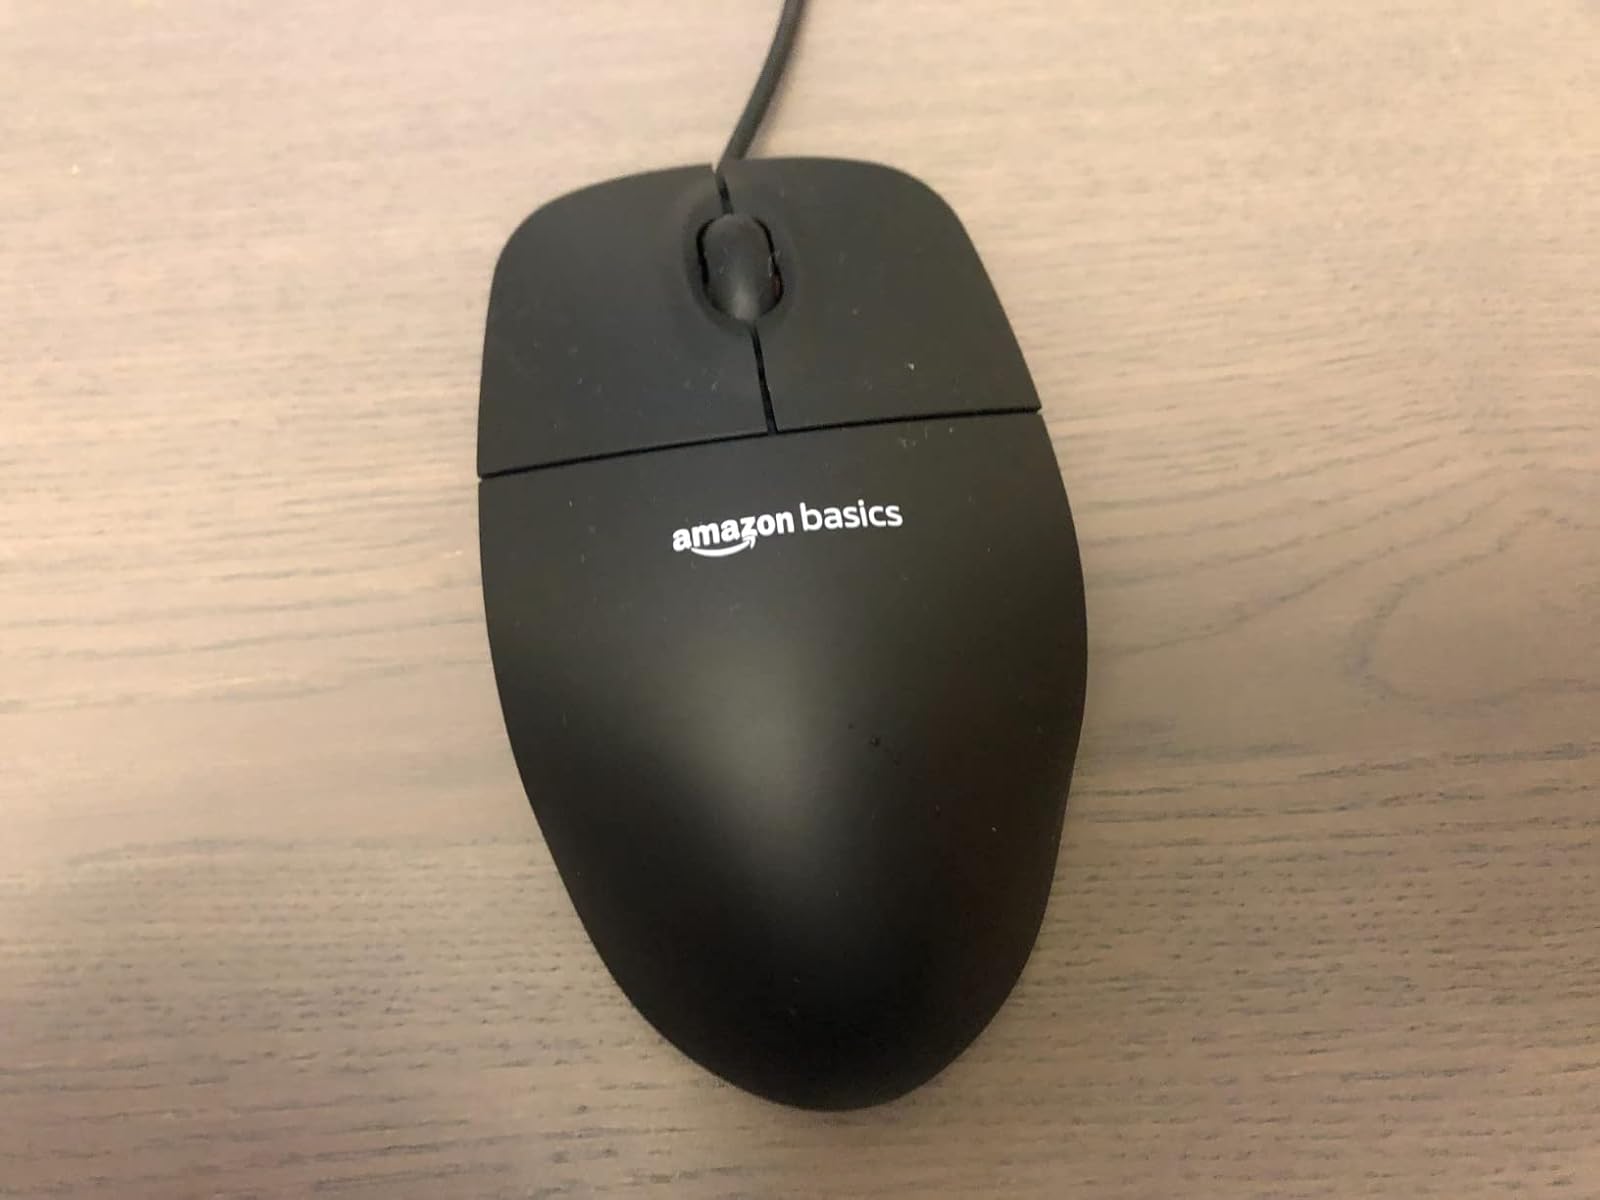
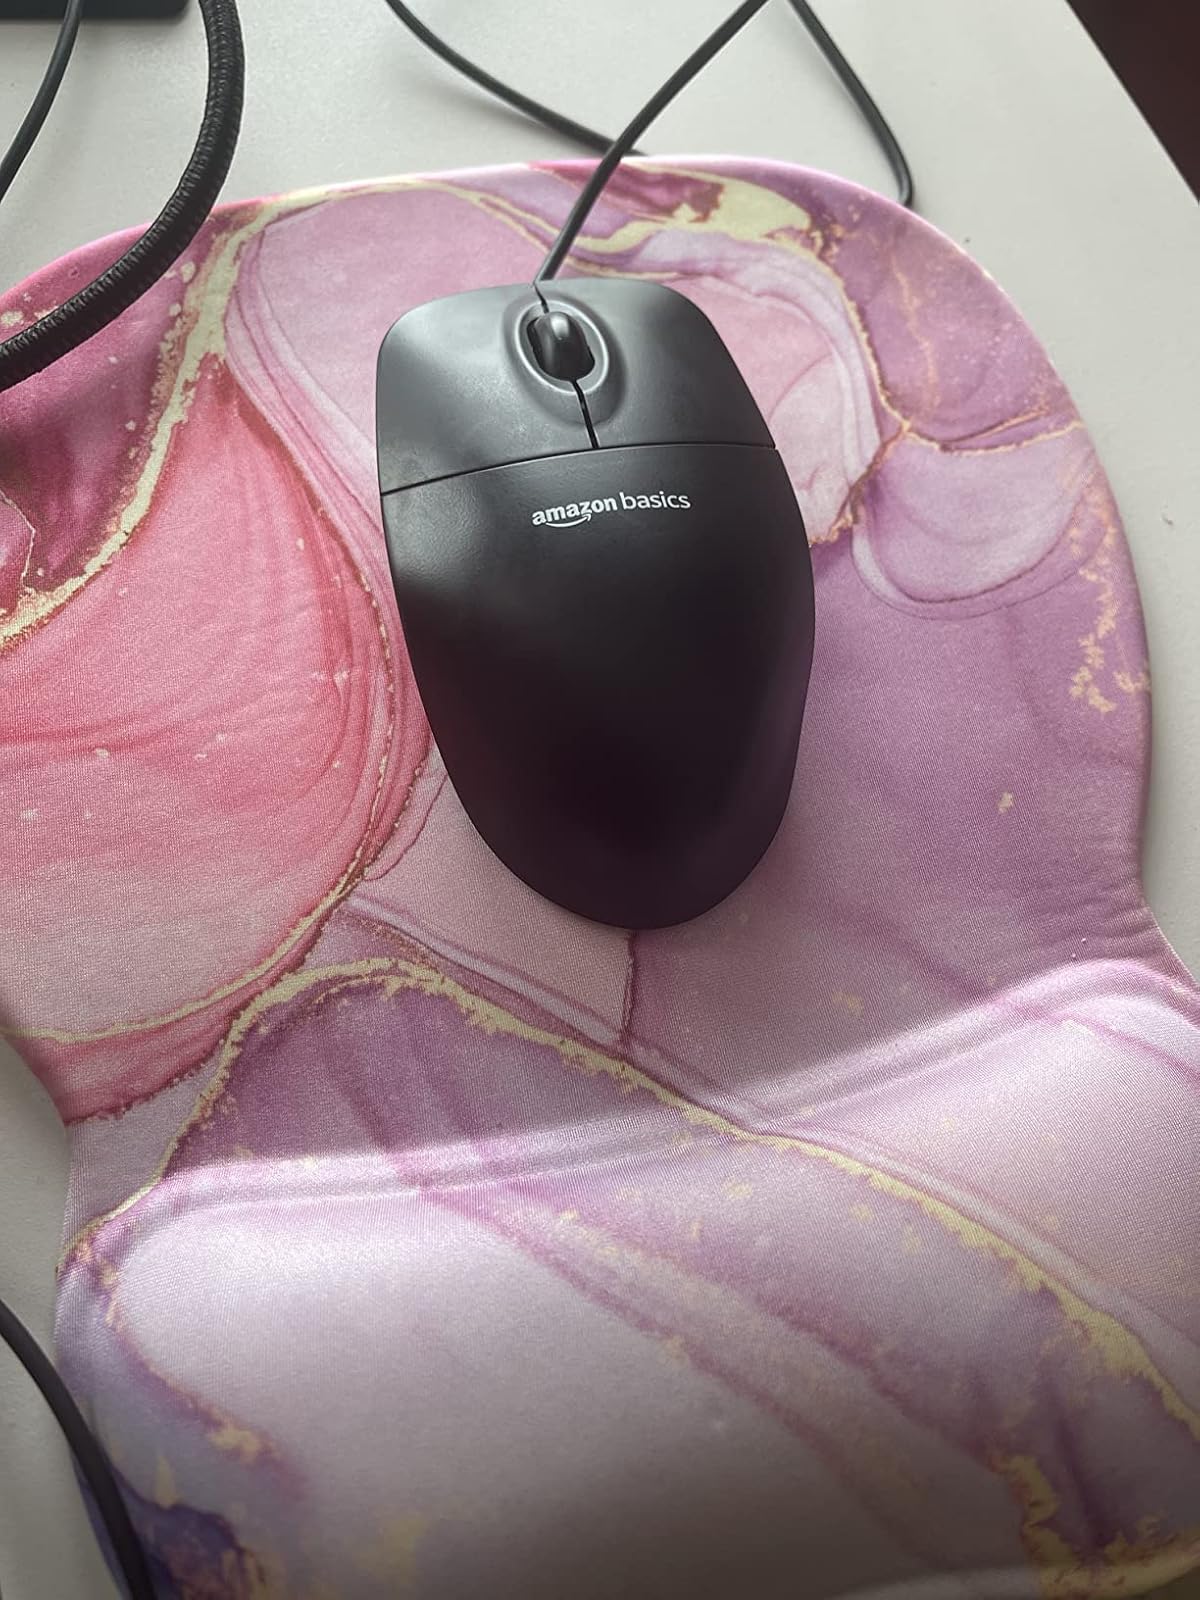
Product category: mouse
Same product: yes